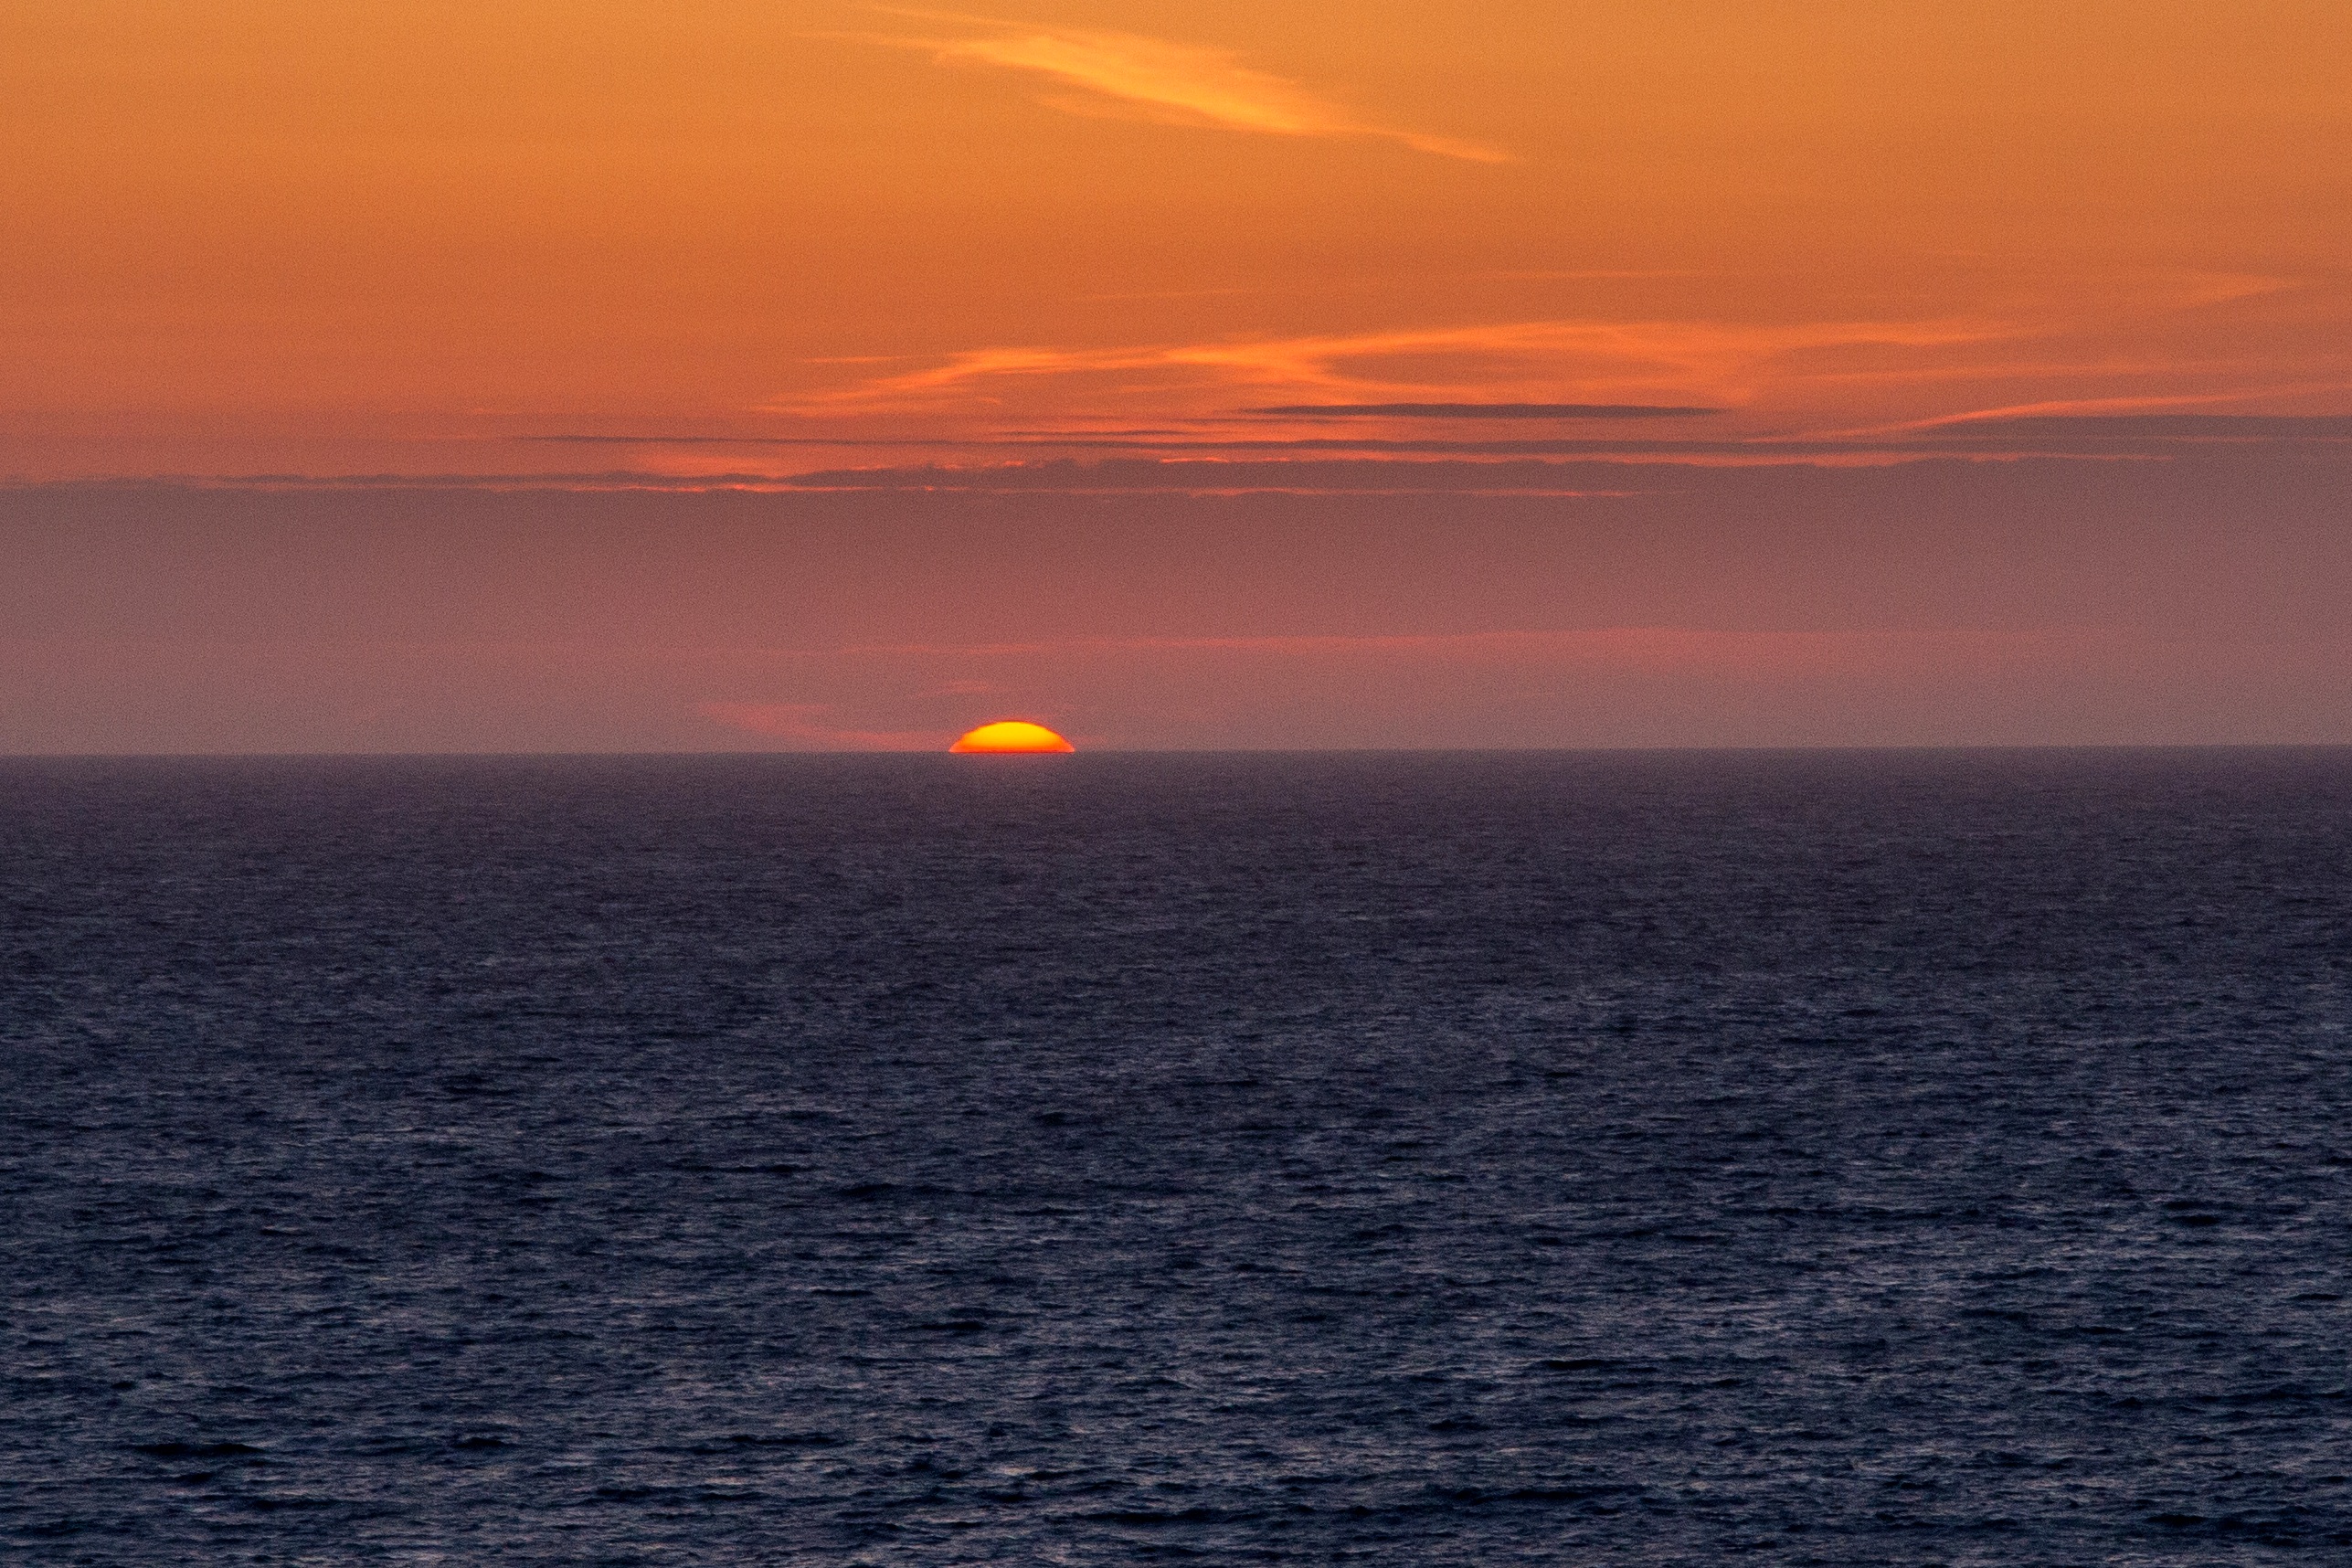
sea, coast, ocean, horizon, cloud, sunrise, sunset, morning, dawn, atmosphere, dusk, evening, bay, cornwall, afterglow, south gland, atmospheric phenomenon